Bulgars

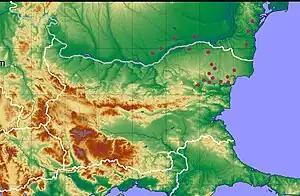
Map of the Bulgar necropolises on the Lower Danube (8–9 century AD.)

It is unclear whether the brothers' parting ways was caused by the internal conflicts or strong Khazar pressure. The latter is considered more likely. The Bulgars led by the first two brothers Batbayan and Kotrag remained in the Pontic steppe zone, where they were known as "Black Bulgars" by Byzantine and Rus sources, and became Khazar vassals. The Bulgars led by Kotrag migrated to the middle Volga region during the 7th and 9th centuries, where they founded Volga Bulgaria, with Bolghar as its capital.